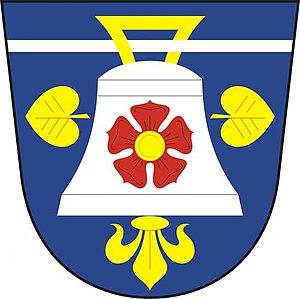
Babice est une commune du district de Prachatice, dans la région de Bohême-du-Sud, en République tchèque. Sa population s'élevait à 122 habitants en 2018.